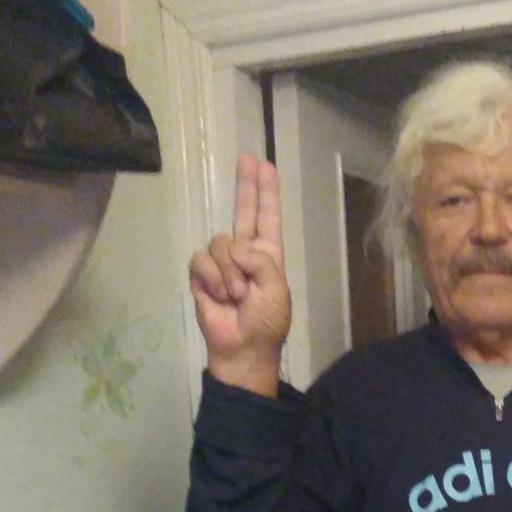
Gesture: two_up